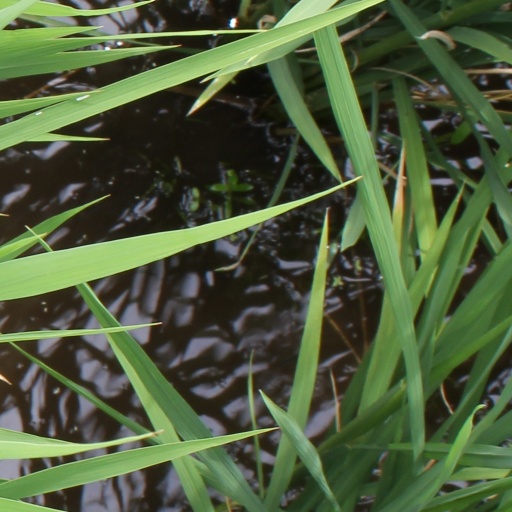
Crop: rice